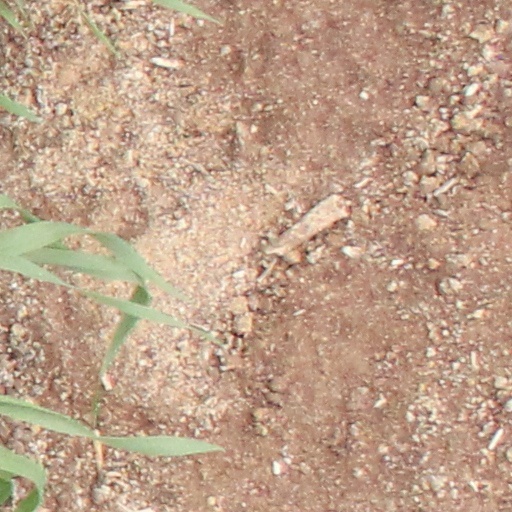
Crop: wheat